26th Air Defense Missile Squadron

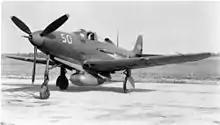
Bell P-39D

In 1943, the squadron began to fly Bell P-39 Airacobras, becoming the 26th Reconnaissance Squadron (Fighter). With these aircraft it added fighter support to its training mission. In the spring of 1943, it moved with the 70th Group to Salinas Army Air Base, California. It became the 26th Tactical Reconnaissance Squadron in August, but continued its mission from Pacific bases until moving to Will Rogers Field, Oklahoma in November 1943, where it was disbanded.